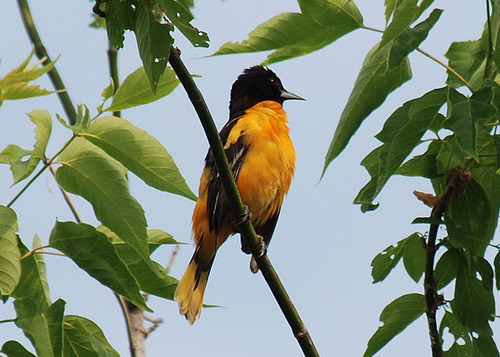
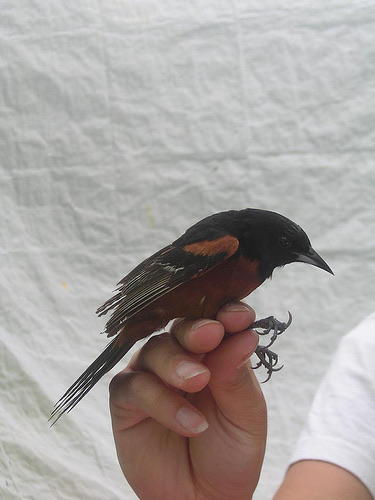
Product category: misc
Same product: yes